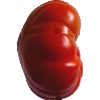
Label: Tomato 3